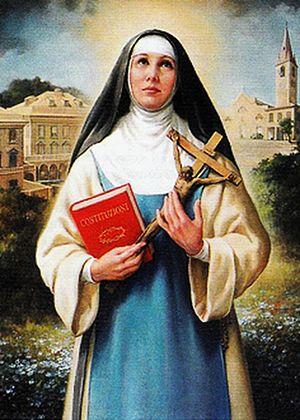
Marie Victoire De Fornari Strata est une religieuse italienne fondatrice de l'ordre de la Très Sainte Annonciation et reconnue bienheureuse par l'Église catholique.
Cette liste de saints concerne les saints et les bienheureux, reconnus comme tels par l'Église catholique, ayant vécu au XVIIᵉ siècle.